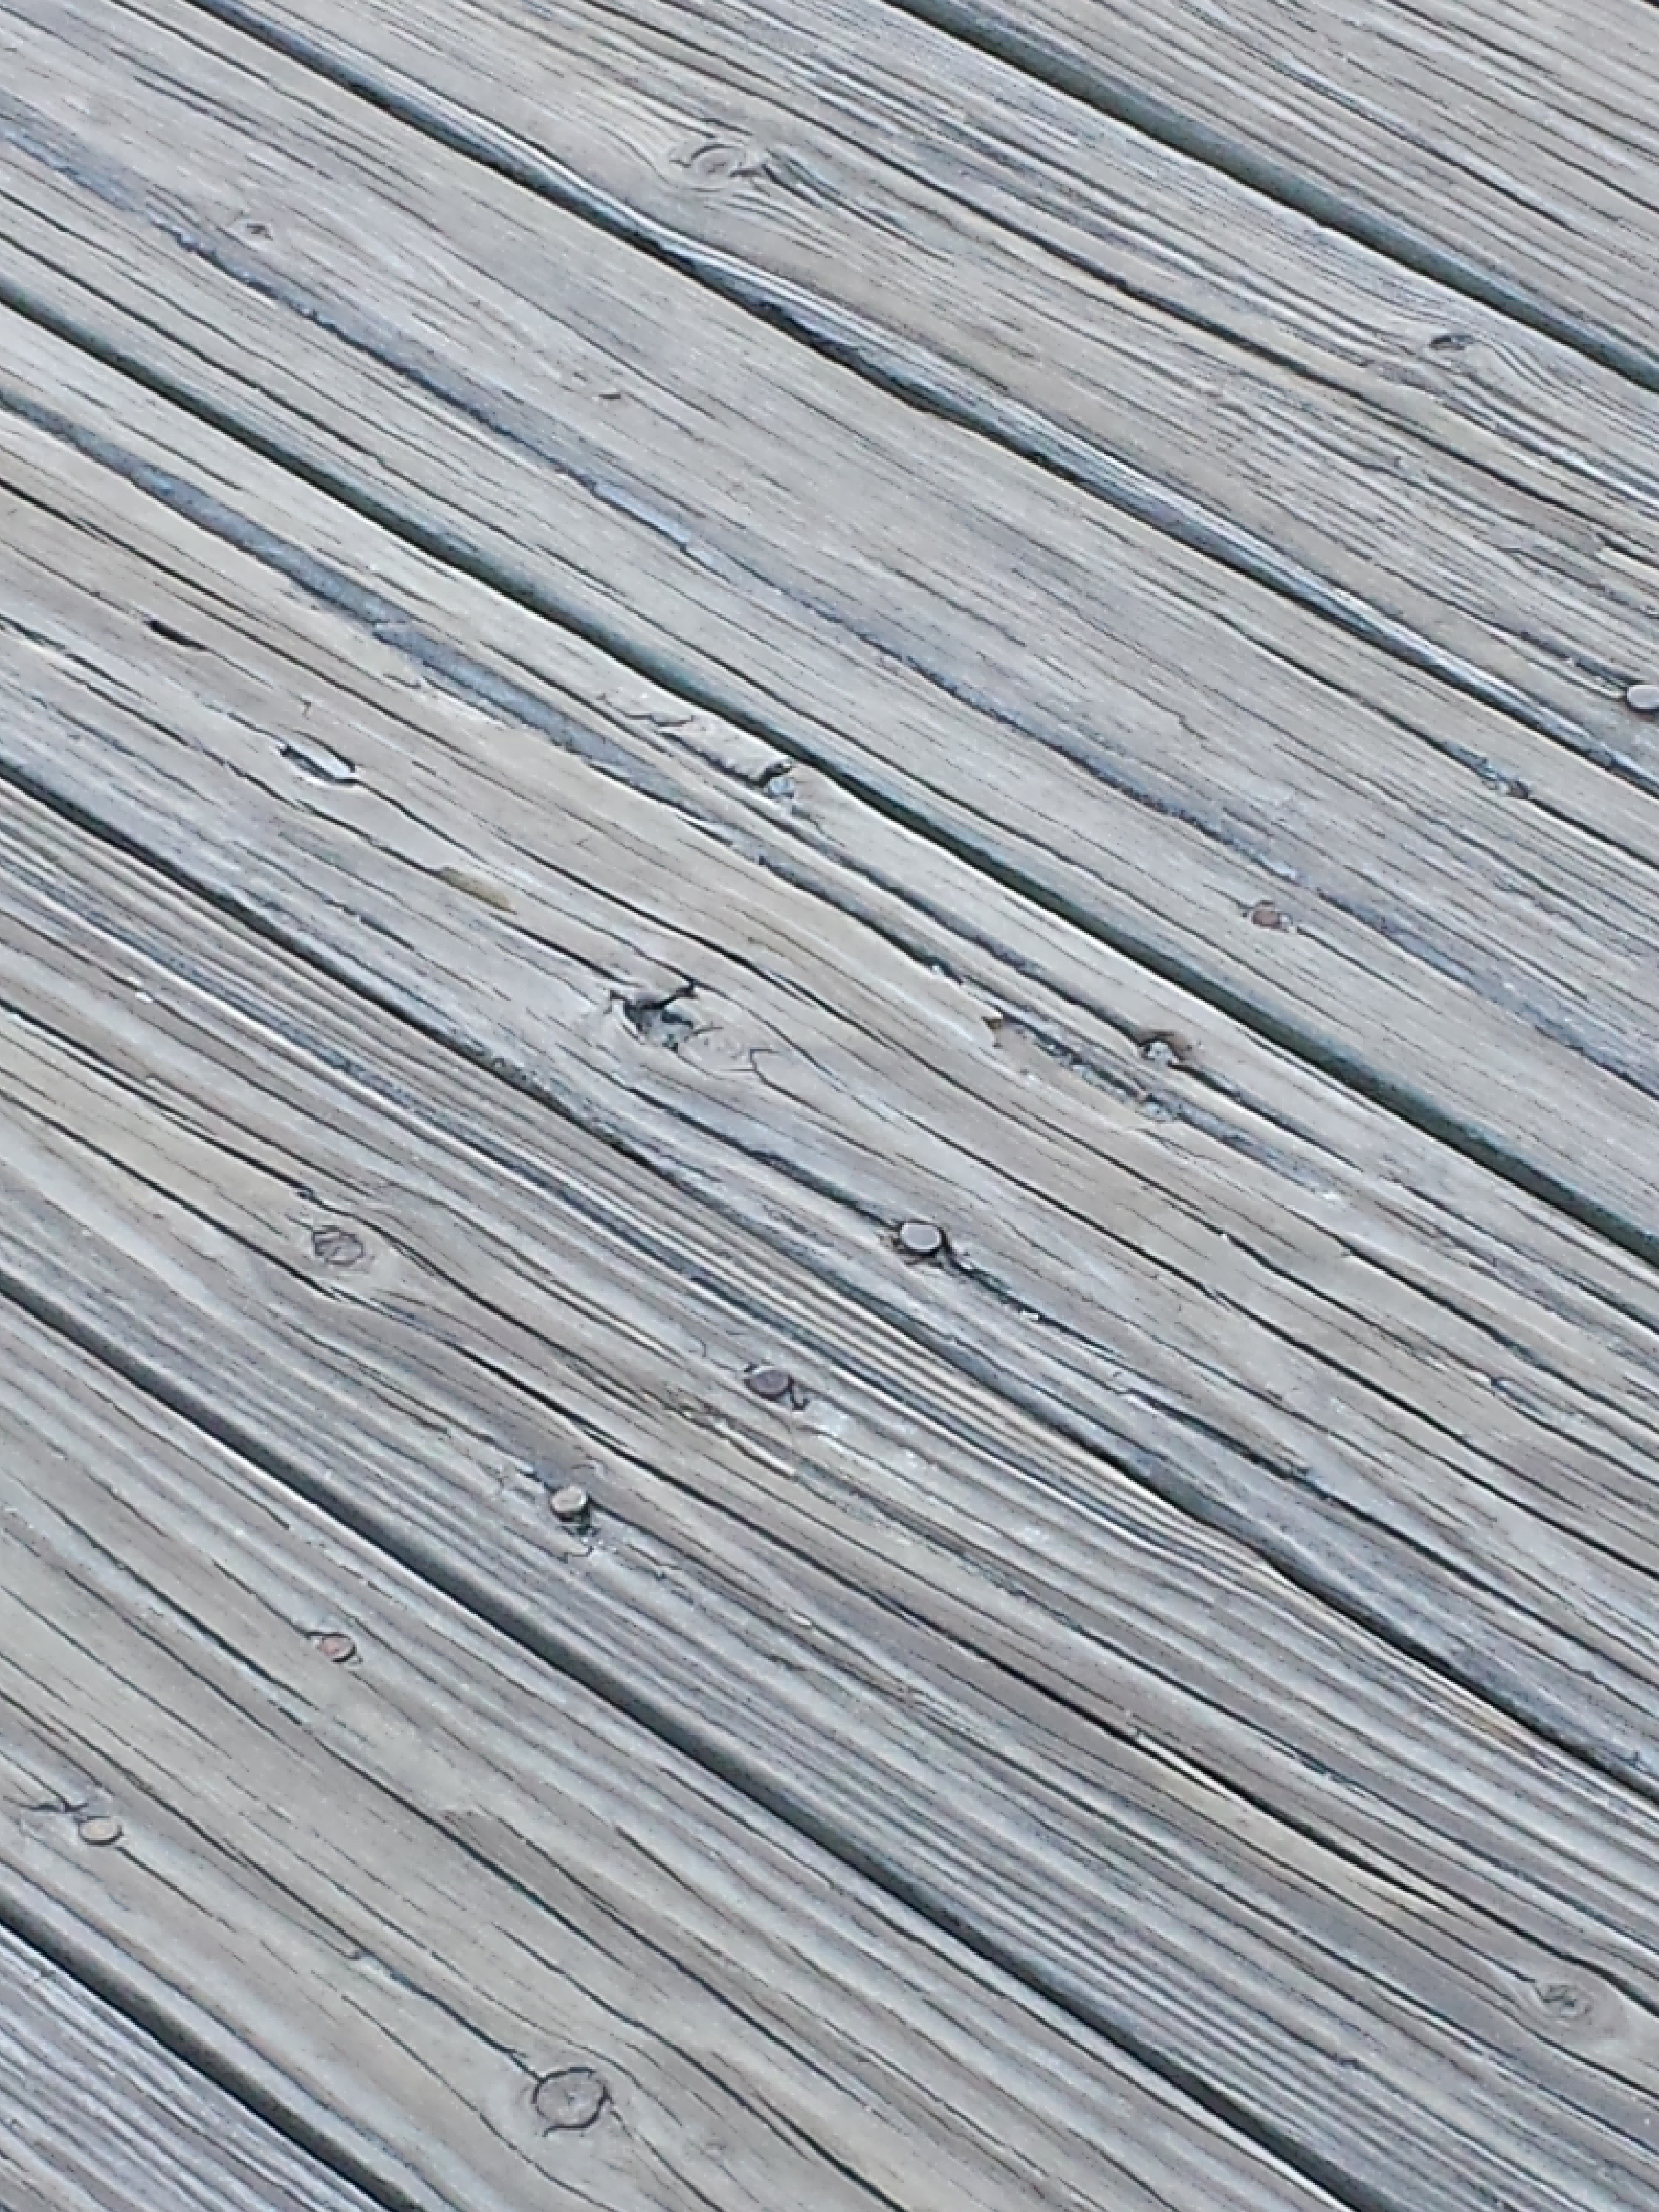
deck, boardwalk, wood, texture, plank, floor, roof, ceiling, line, tile, material, weathered, worn, background, hardwood, planks, molding, flooring, plywood, wood flooring, laminate flooring, wood stain